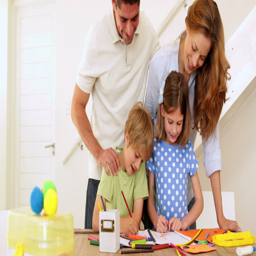
happy parents and children drawing together at the table looking at camera at home in living room